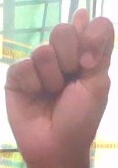
ASL sign: T